List of Hindu temples in Bareilly

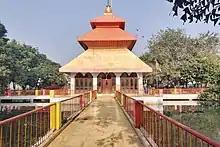
Pashupatinath temple, Bareilly

The Pashupatinath Temple, also known as the Jagmohaneshwarnath Temple, is the newest amongst the seven Nath Temples. The temple is dedicated to Lord Pashupatinath, an incarnation of Lord Shiva.